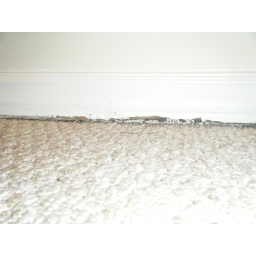
The office bathroom is on the other side of this wall and this wall is below the upstairs laundry room and the upstairs bathroom.